Tomb effigy

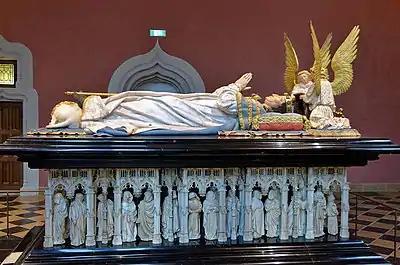
Tomb of Philip the Bold, . Musée des Beaux-Arts de Dijon, France

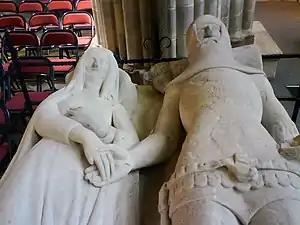
Effigies of Richard Fitzalan (d. 1376) and Eleanor of Lancaster (d. 1372), Chichester Cathedral, England

The larger-scale production of effigies began in Britain in the middle of the 13th century, following the emergence of the knightly class. Tombs effigies are the most numerous type of surviving medieval statuary in Britain, with around 250 extant secular effigies from each of the 13th and 14th centuries alone. The most numerous early examples are representations of knights, with over 150 such effigies surviving from the 13th century and almost 200 from the 14th century. They are typically below life-sized and often show the deceased with sword drawn or their legs crossed. Many of those of knights produced during the Plantagenet reign are known as "dying Gauls", given they show the deceased reaching for their sword as if they are either about to commence battle or are struggling against death.